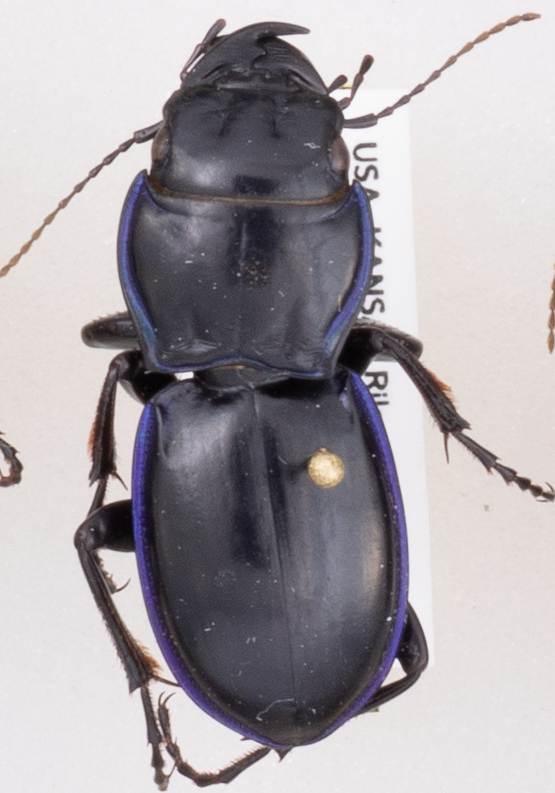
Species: Pasimachus elongatus
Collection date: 2019-08-26
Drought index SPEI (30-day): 1.766
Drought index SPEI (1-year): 1.85
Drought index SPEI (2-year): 1.038